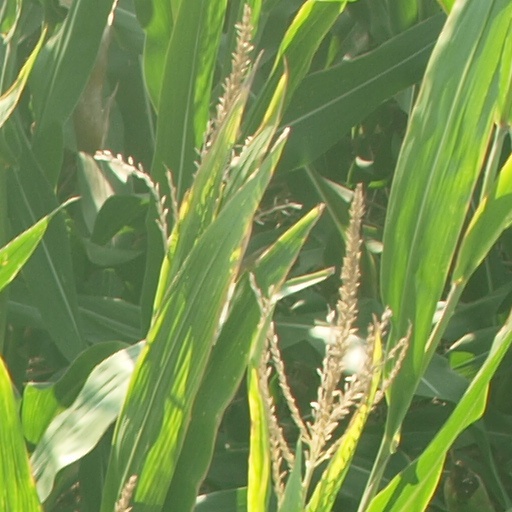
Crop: maize; corn